Carmen Tyson-Thomas

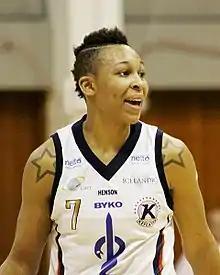
Tyson-Thomas in Keflavík uniform.

Carmen Virginia Tyson-Thomas (born January 10, 1991) is an American basketball player. She won both the Slovenian and Chilean championship in 2014 and led the Icelandic Úrvalsdeild kvenna in scoring in 2017 and 2018. In 2018, she won the FIBA Africa Clubs Champions Cup with Ferroviario Maputo.